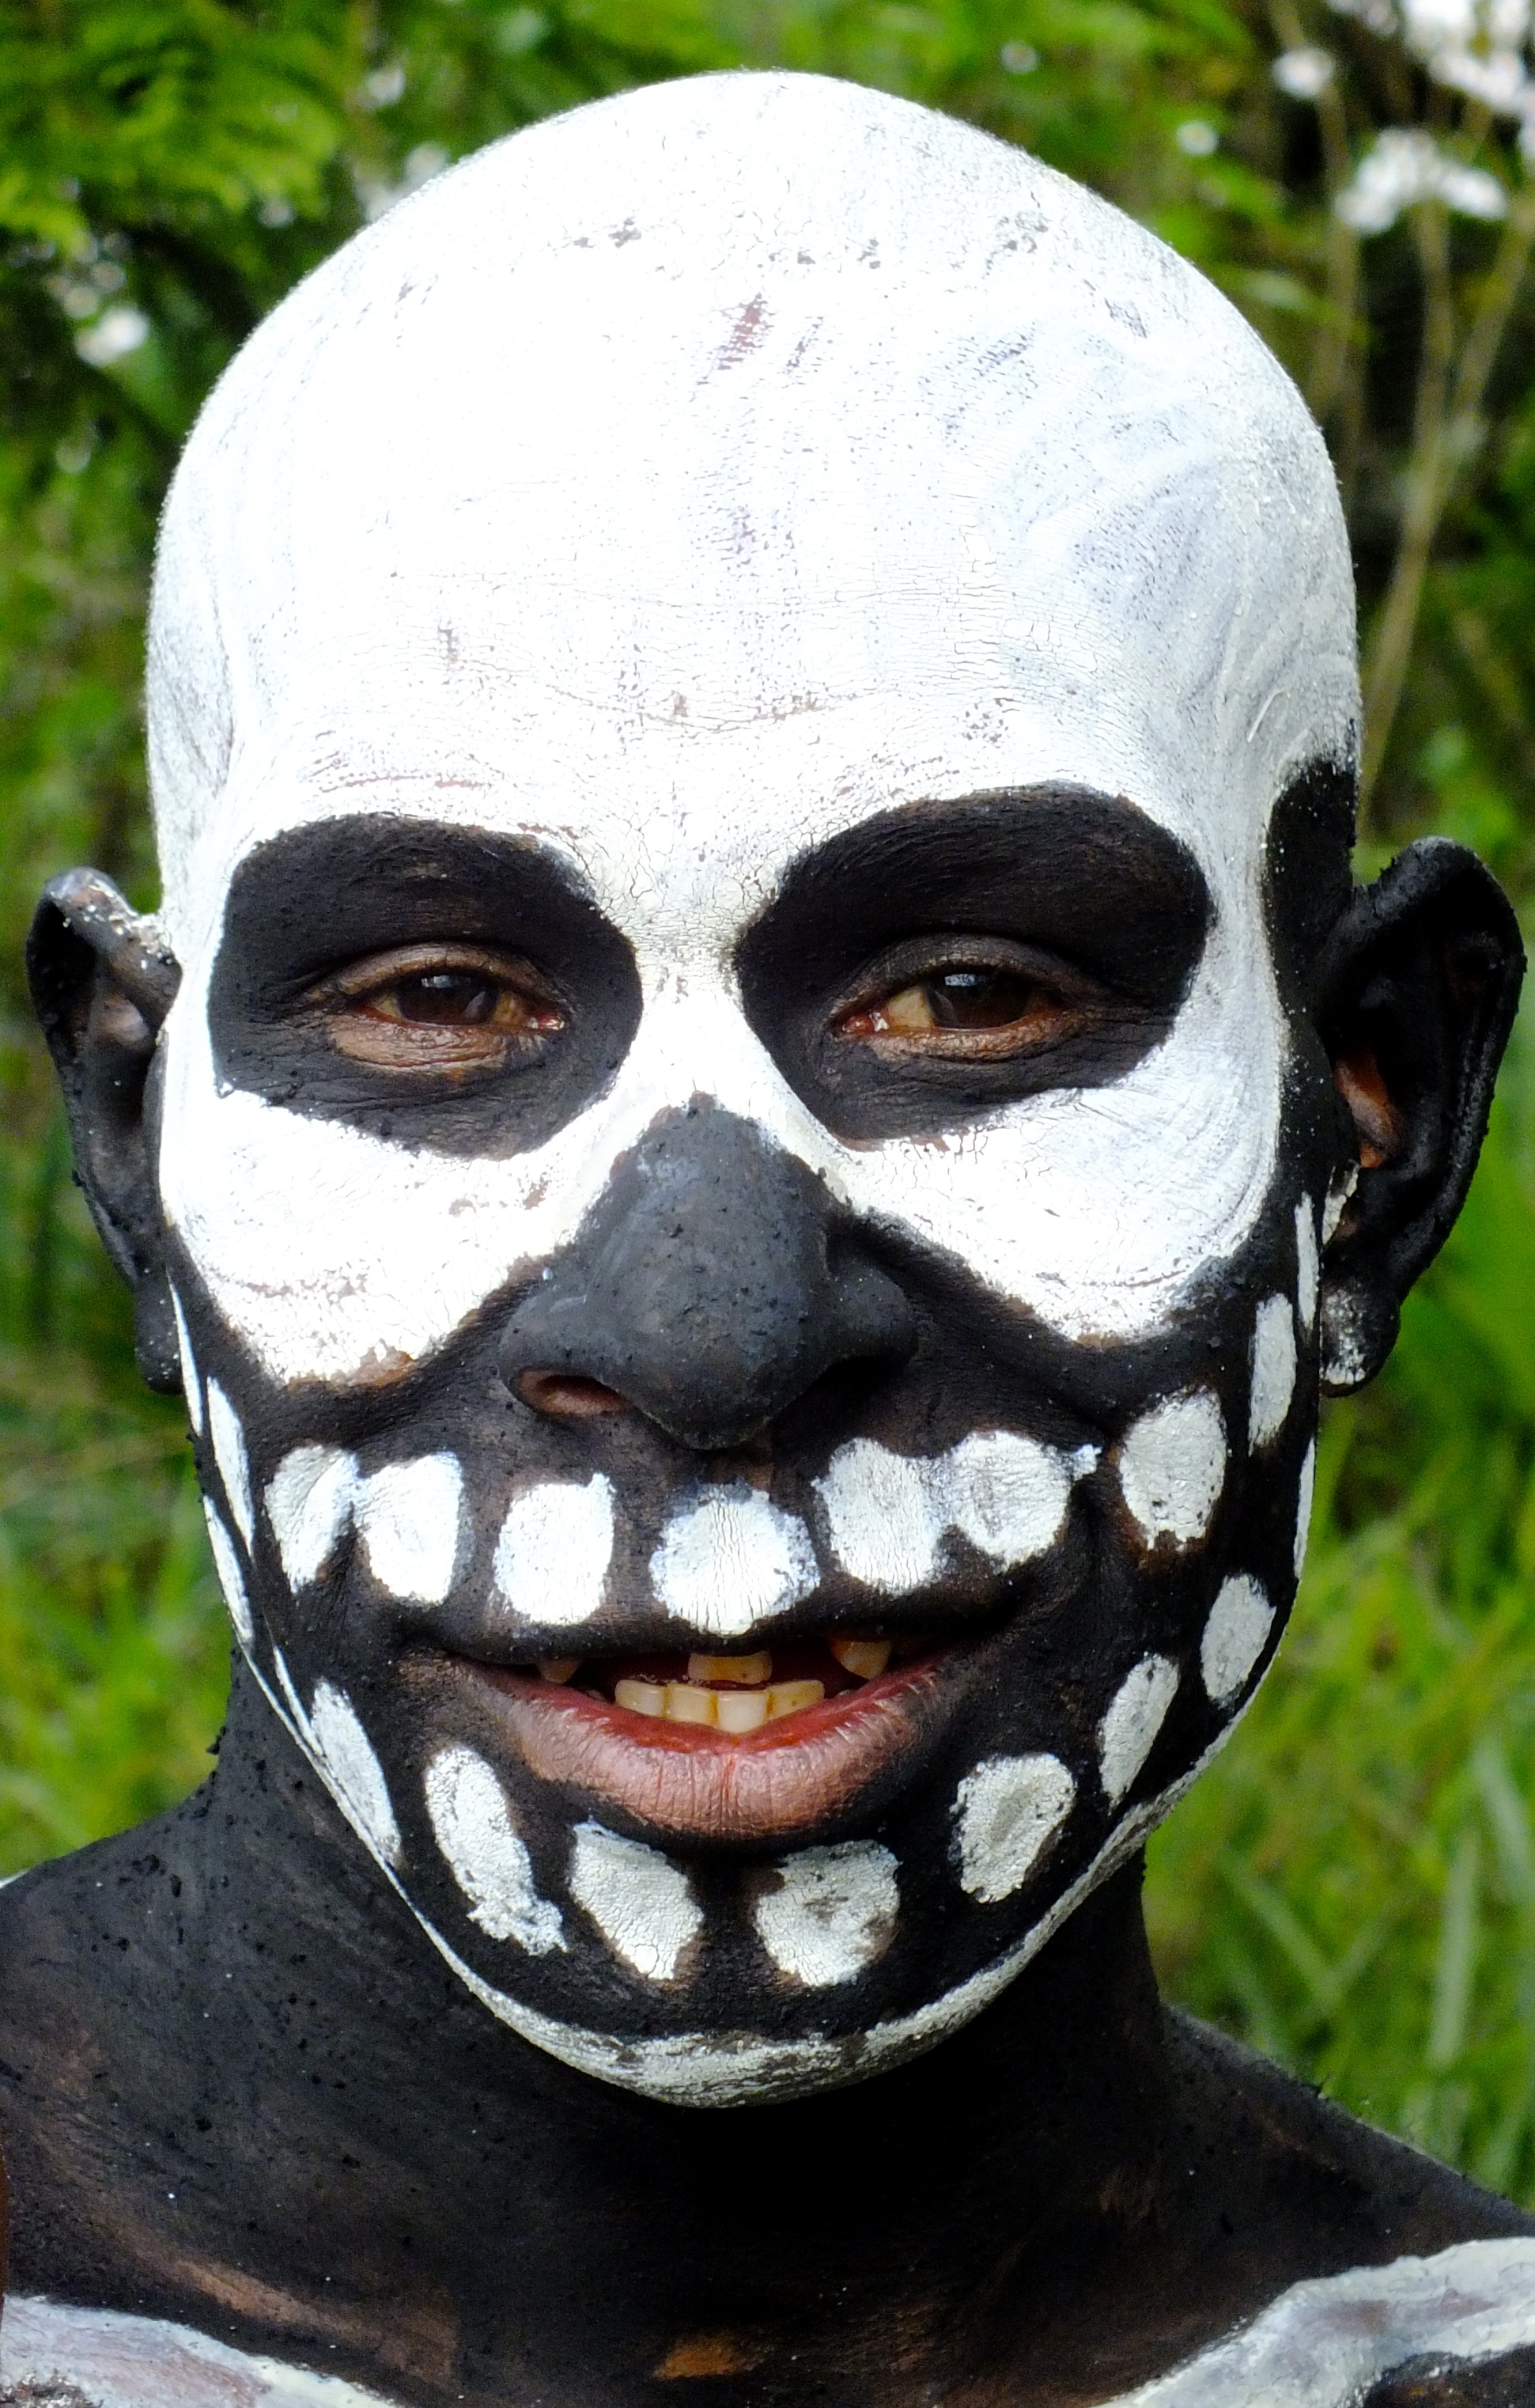
man, white, statue, portrait, artistic, clothing, black, skull, headgear, bone, makeup, face, sculpture, art, mask, head, painted, carving, colored, costume, masque, papua new guinea